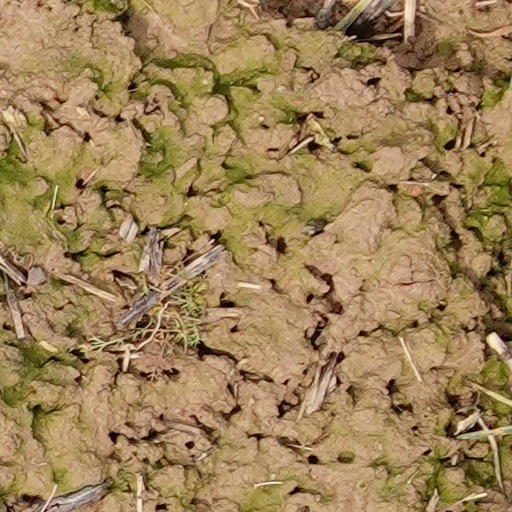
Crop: wheat